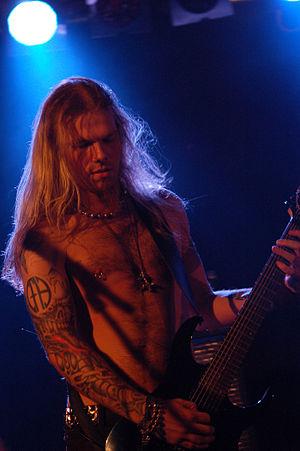
Terji Skibenæs du groupe Týr. Photo prise durant le festival Metalmania.
Týr est un groupe de folk metal féroïen, originaire de Tórshavn. Il est formé en 1998. Du fait que les paroles du groupe sont particulièrement inspirées par les Vikings et mythologie nordique, Týr est également considéré comme un groupe de viking metal.
Metalmania est un festival polonais de musique metal qui a lieu tous les ans dans le complexe de Spodek à Katowice depuis 1986. Ce festival n'a pas de rapport avec celui du même nom qui se déroulait en Espagne.